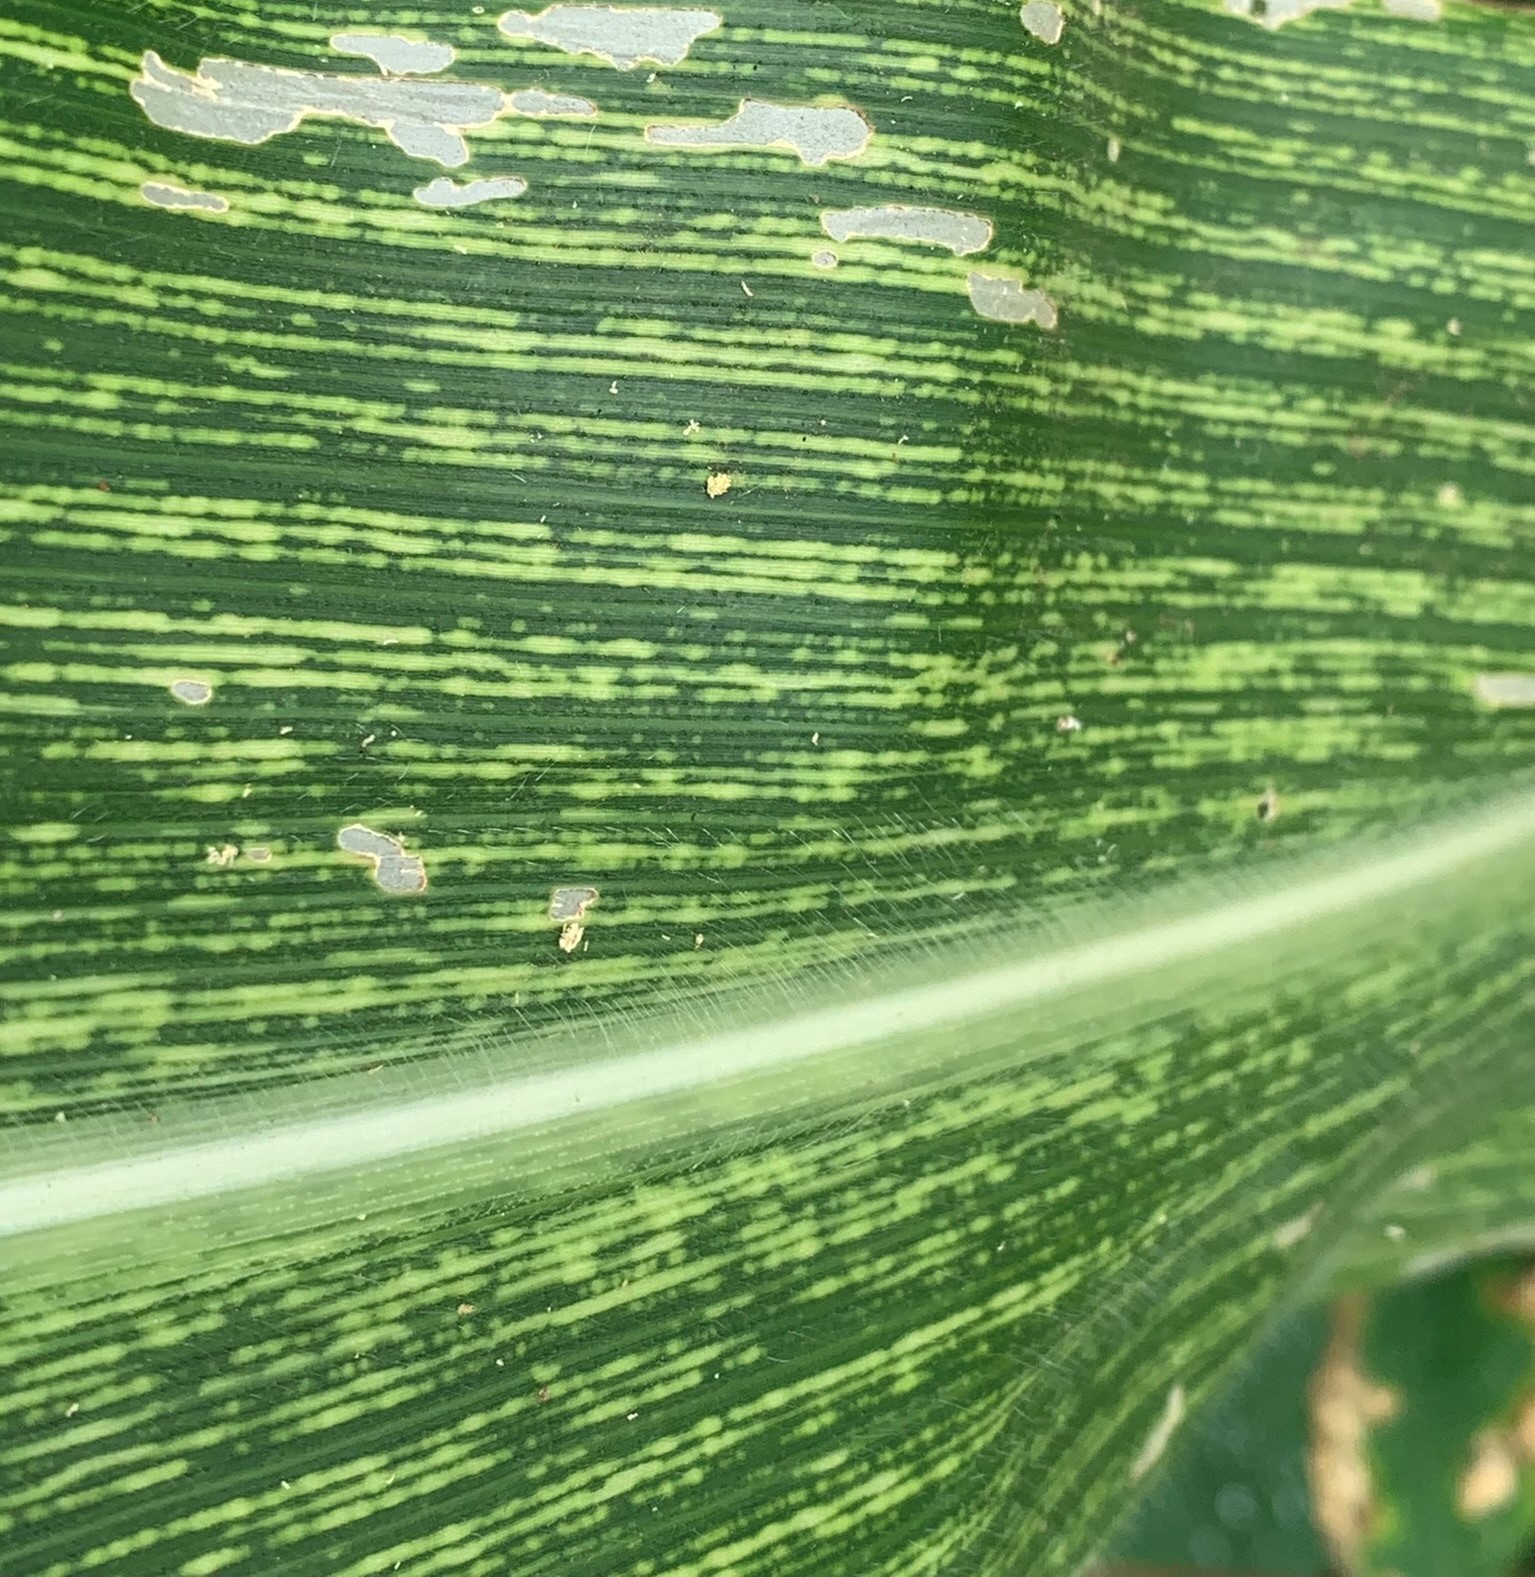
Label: MSV